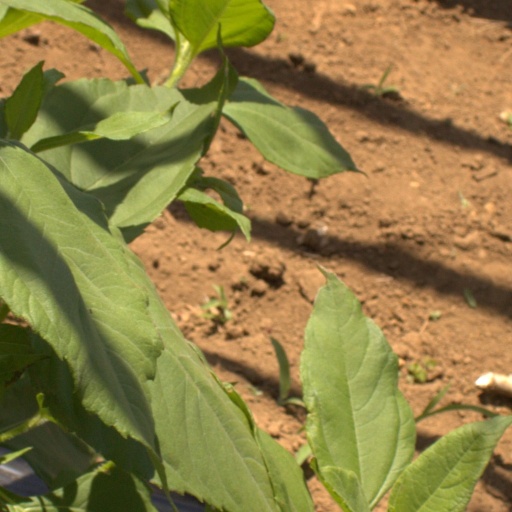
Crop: Jerusalem artichoke